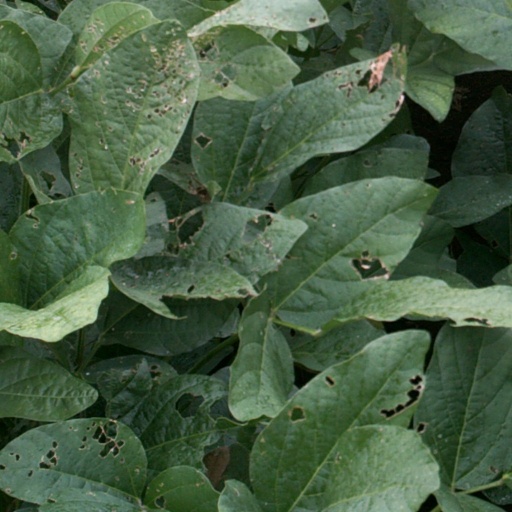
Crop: soybean